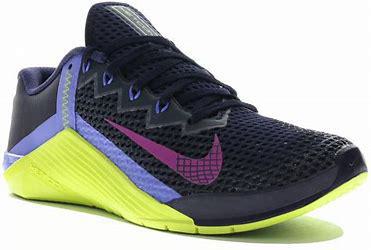
Brand: Nike
Model: Metcon 6